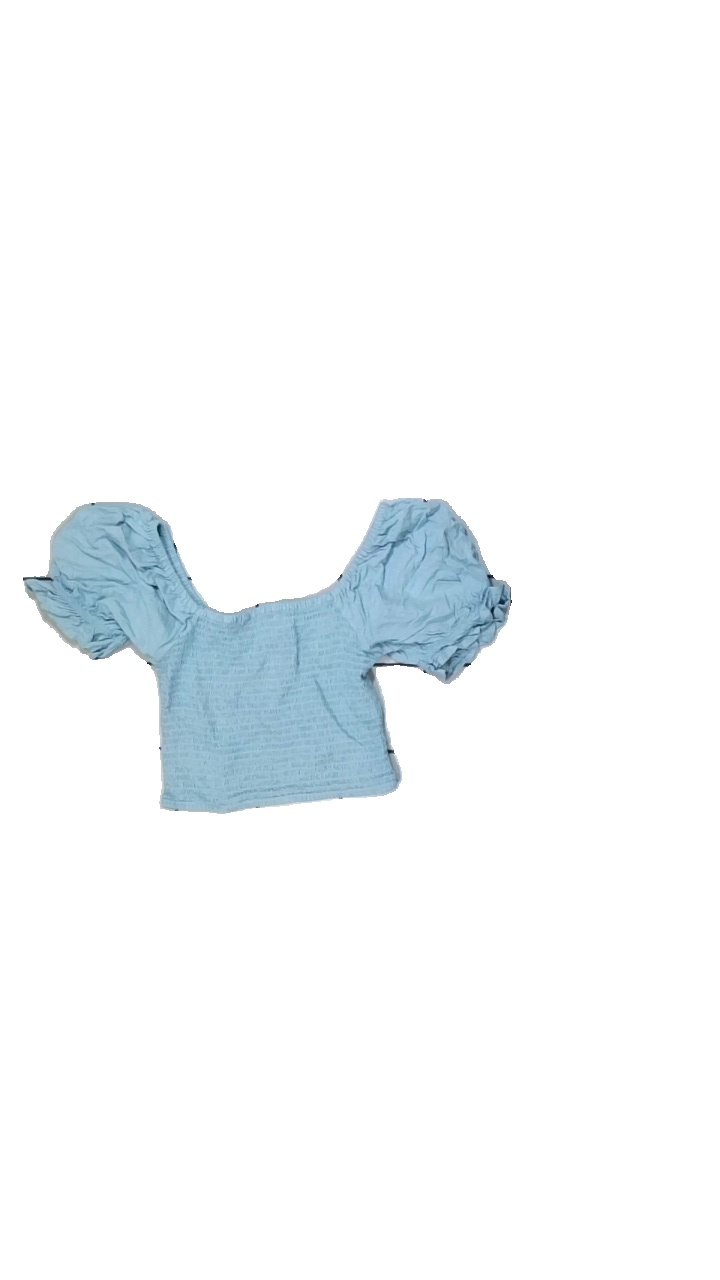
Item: Top (Ladies)
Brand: Bikbok
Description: blå magtröja med stora puffärmar
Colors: Blue
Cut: Cropped
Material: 100% viscose
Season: All
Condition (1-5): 5
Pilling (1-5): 5
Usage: Reuse
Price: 50-100